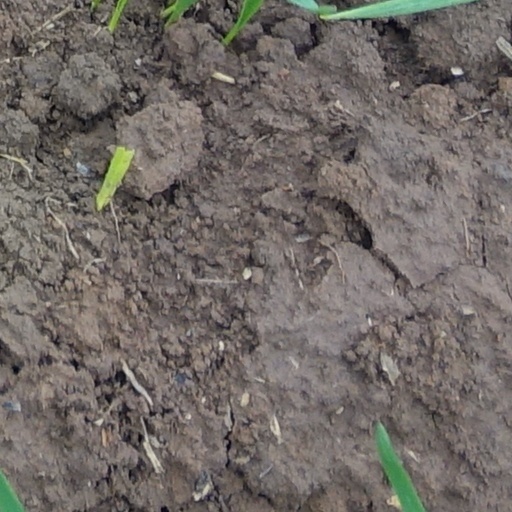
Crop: wheat